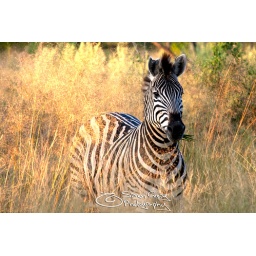
A zebra eating some grass deep in the long grass of the Okavango Delta in Botswana. Taken just before sunset.